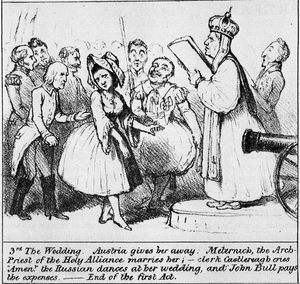
Wienerkongressen / Wienerkongressens udfald / Arealmæssige forandringer / Det Forenede Kongerige Nederlandene etableres
Satire over "giftermålet mellem Nederlandene og Belgien", en af de beslutninger som blev taget af Wienerkongressen.
Wienerkongressen er betegnelsen for Fredskongressen i Wien 1814-1815, der skulle ordne Europas politiske forhold efter Napoleonskrigene. Retningslinjer for Wienerkongressen var at genoprette ligevægten fra før den franske revolution og at skabe garantier mod fremtidige franske erobringer. Den var det hidtil mest omfattende stormagtsmøde for at skabe orden efter en storkrig.